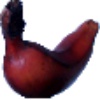
Label: red_banana